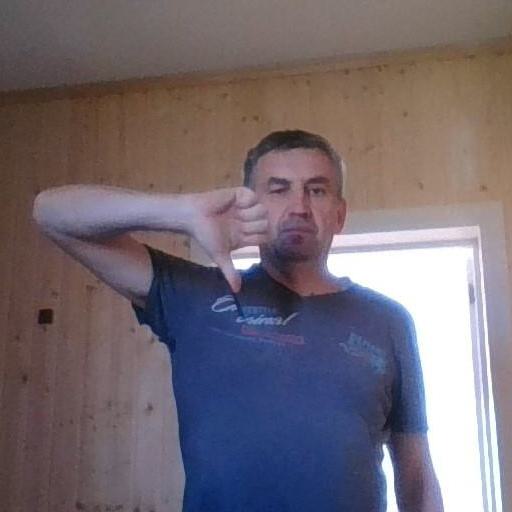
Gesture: dislike